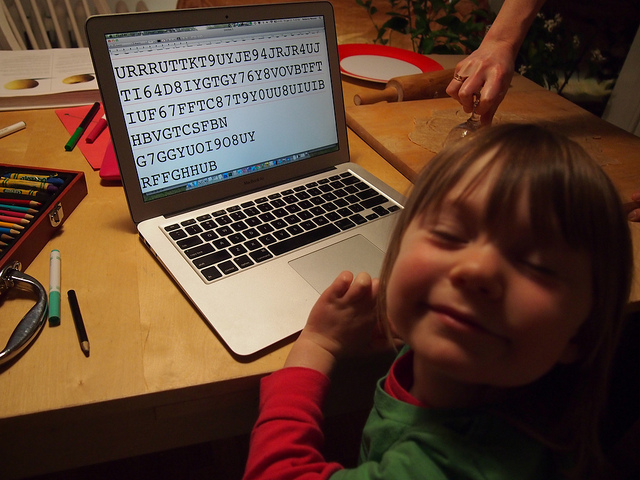
user: Given an image and a question. Answer the question in a short answer. Question: What kind of laptop is the child using? Short Answer:
assistant: macbook